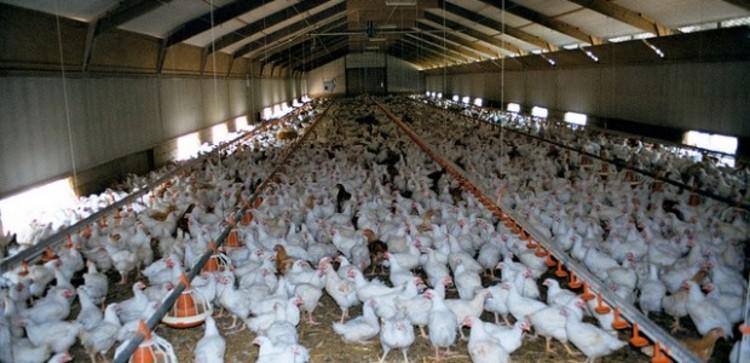
Kuku wengi wako ndani ya banda kubwa wakihudumiwa kwa ustadi, ili kuhakikisha uzalishaji bora wa kilimo cha viwada na kuongeza ufanisi wa ufugaji wa kisasa wa kibiashara.